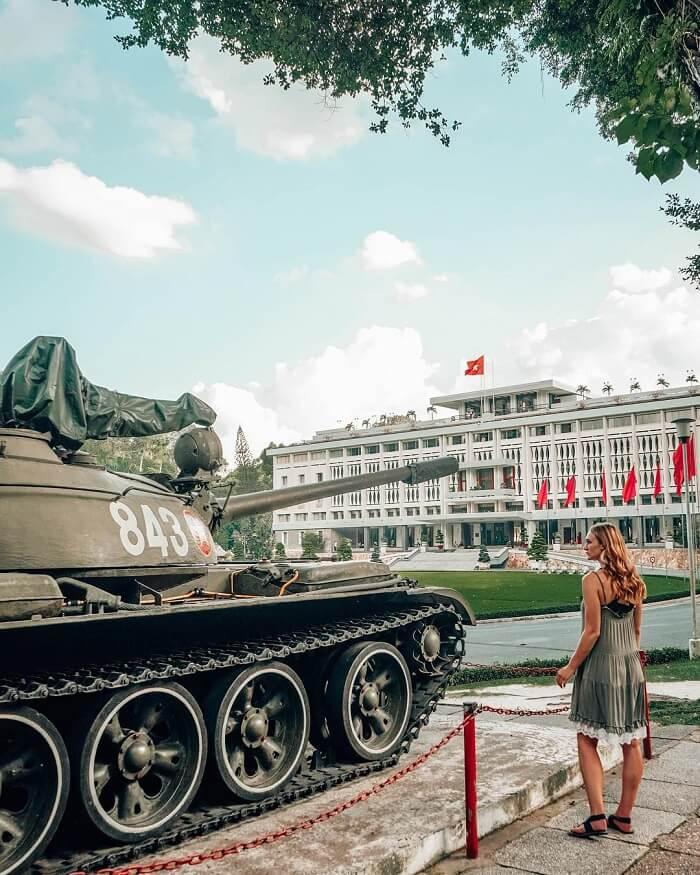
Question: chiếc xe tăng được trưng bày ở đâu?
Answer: ở bên ngoài một tòa nhà